The Conquest of the Citadel

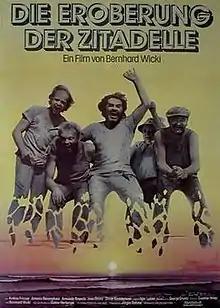
Film poster

The Conquest of the Citadel is a 1977 West German drama film directed by Bernhard Wicki. It was entered into the 27th Berlin International Film Festival.